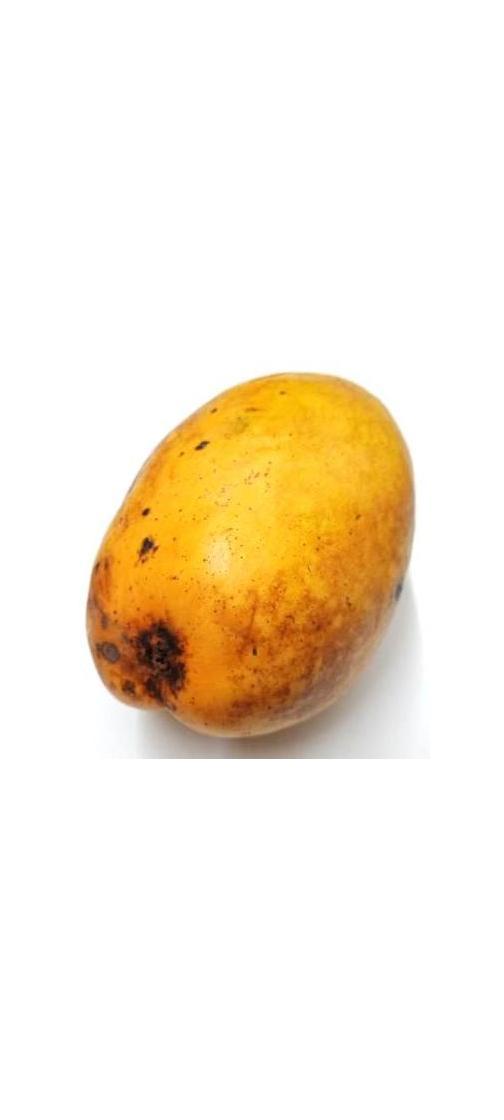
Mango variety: Bari-11